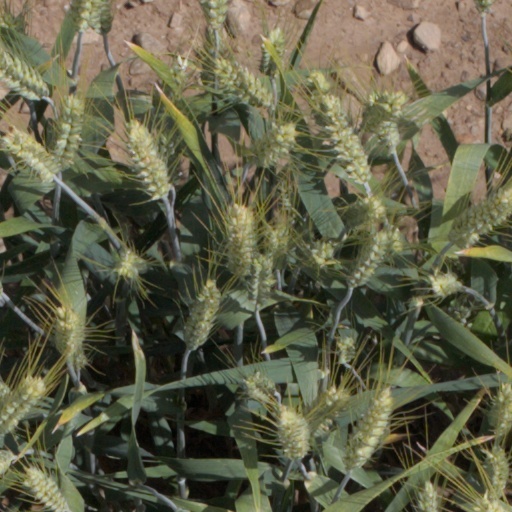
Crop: wheat